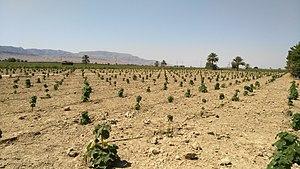
"Aras Green Economic Dawn est une société privée de conseil et de commerce récemment créée et basée dans la zone commerciale de libre échange d' Aras Free Zone à Téhéran en Iran. La société se présente comme ayant une expérience technocratique et s'est choisi comme slogan ""Build & Rebuild"".